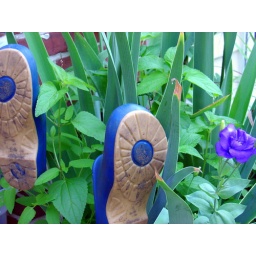
a good place for the garden clogs, on pegs in a pot near the door